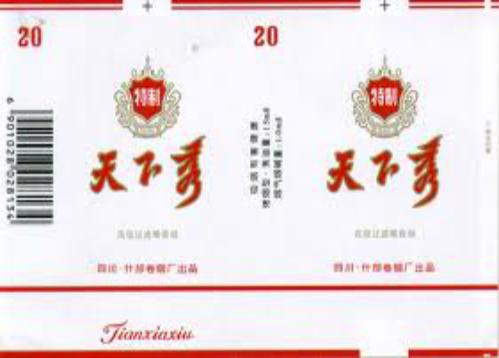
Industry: Necessities